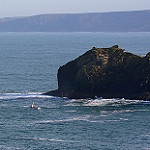
Label: sea